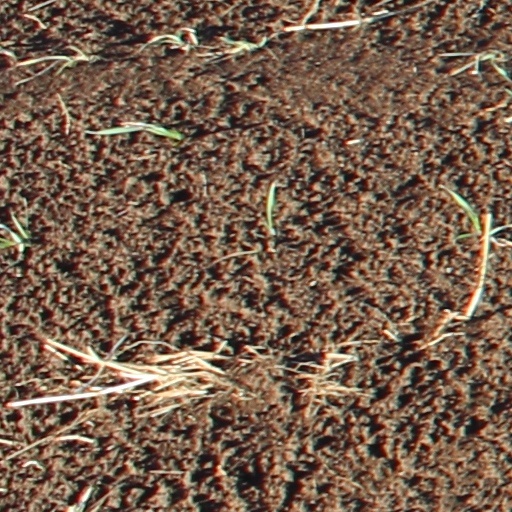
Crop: wheat